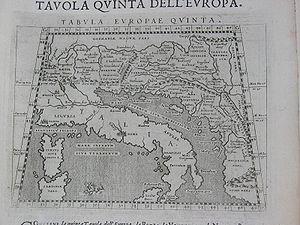
Servitium est une ancienne agglomération romaine dans la province de Pannonie. Elle était située à l'emplacement de l'actuelle Gradiška au Nord de la Bosnie-Herzégovine.